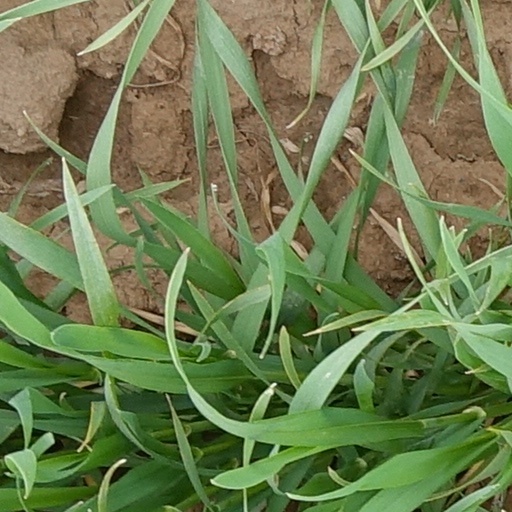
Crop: wheat